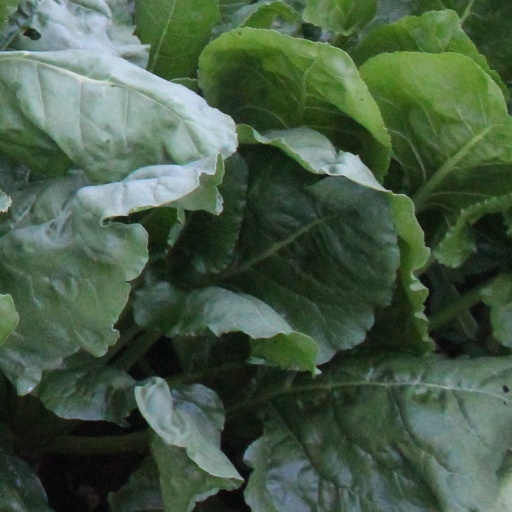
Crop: sugar beet